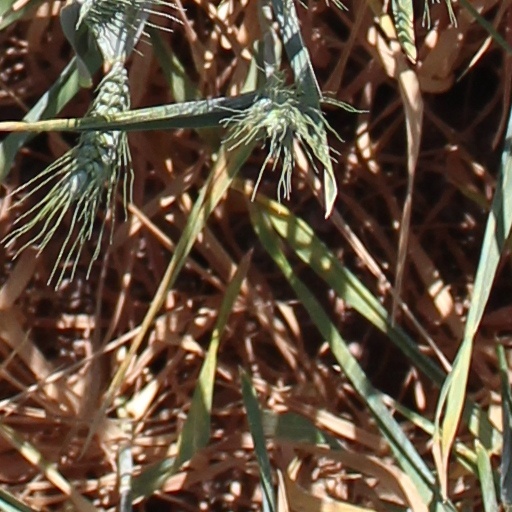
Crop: wheat